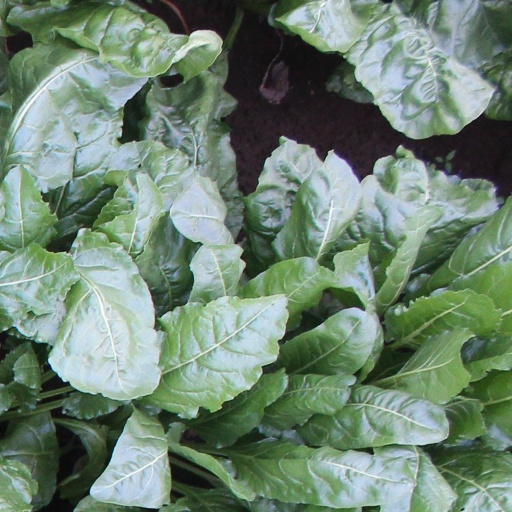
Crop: sugar beet